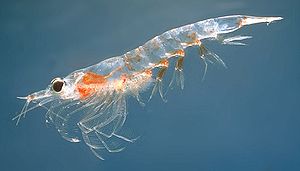
Krill
Meganyctiphanes norvegica
Krill, også kaldet lyskrebs er rejelignende små krebsdyr – marine invertebrater, som er en vigtig del af zooplanktonet i havet. Krill er det norske ord for hvalføde.